Gillygooly

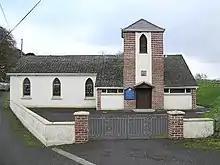
Gillygooley Presbyterian Church.

Gillygooly is a small village and townland west of Omagh in County Tyrone, Northern Ireland. In the 2021 Census it had a population of 86 people. It lies within the Omagh District Council area. The earliest reference to the townland of Gillygooly is the anglicisation Killagauland from c1655, which may be .